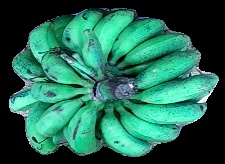
Variety: rasbale
Grade: grade3